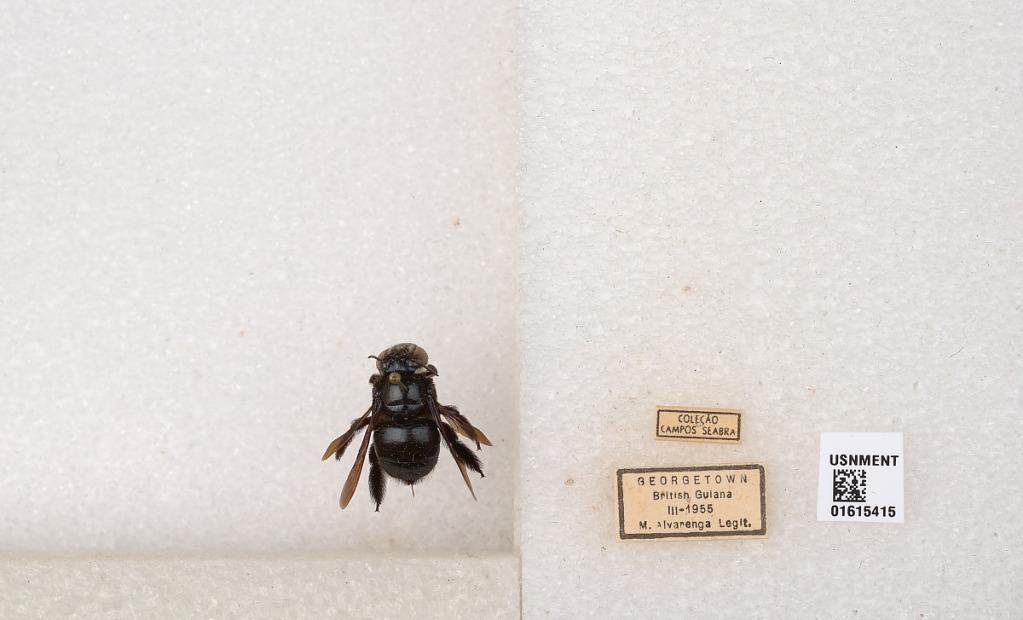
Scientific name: Xylocopa (Schonnherria) muscaria (Fabricius)
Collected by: M. Alvarenga
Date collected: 1955-3-1
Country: Guyana
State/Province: Demerara-Mahaica
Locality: Georgetown